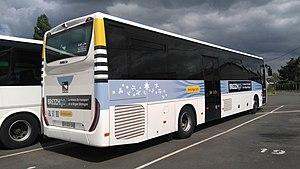
Iveco Bus Crossway Line 13 - BreizhGo
BreizhGo, est le réseau de transport en commun de la région Bretagne. Lancé en septembre 2018 en remplacement des réseaux départementaux existants, et en y intégrant le réseau TER BreizhGo et les liaisons maritimes vers les îles, le réseau BreizhGo reprend l'ensemble des anciennes lignes des anciens réseaux départementaux.